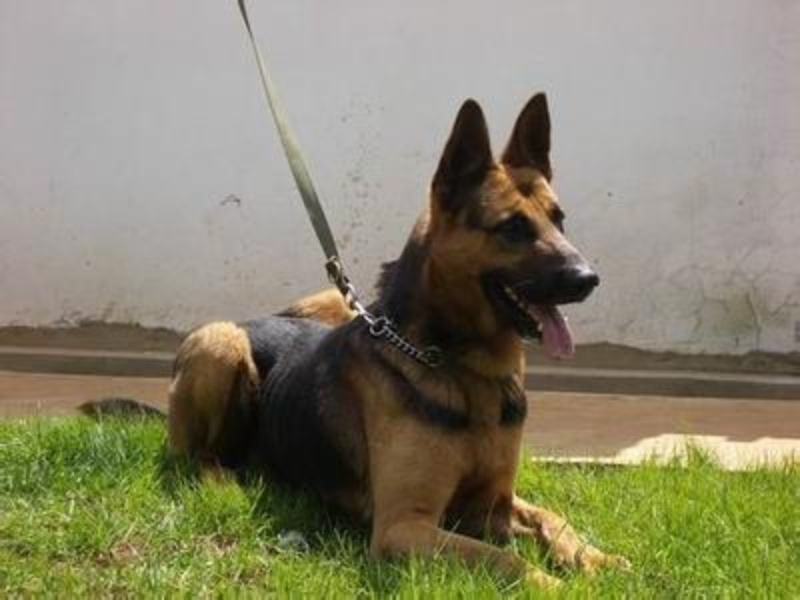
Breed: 258-n000104-Black_sable